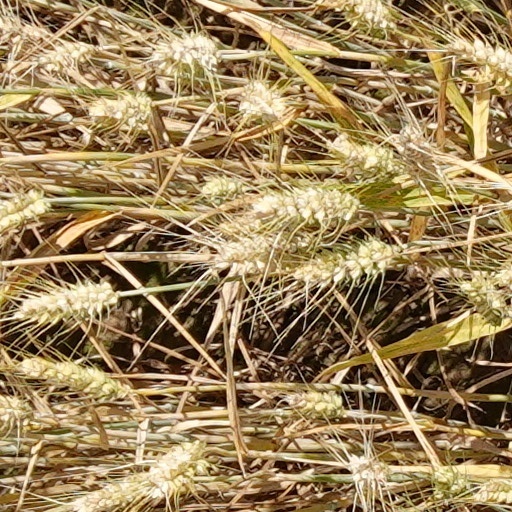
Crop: wheat